Question: Please indicate a possible affordance area of the drink_with_bottle that can be used for drinking
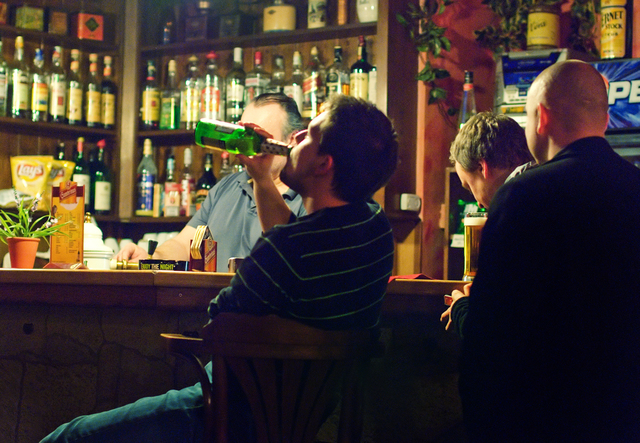
Answer: [192.5, 117.5, 294.5, 155.5]